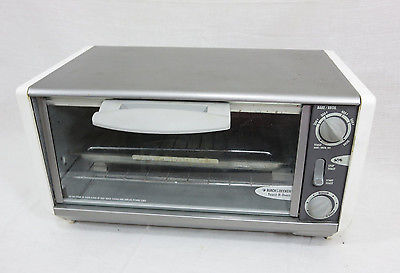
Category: toaster